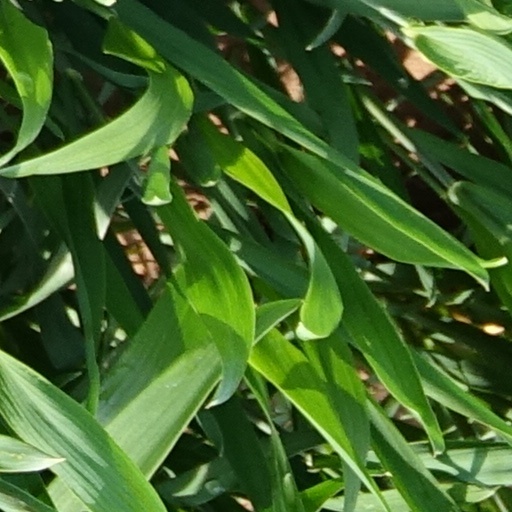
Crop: wheat